Carl Hayden

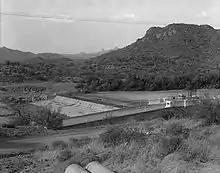
Ashurst-Hayden diversion dam, part of the San Carlos Irrigation Project.

Beginning with an appropriation during his first term for the United States Army Corps of Engineers to perform a study accessing the feasibility of building a flood control dam, Hayden sought to bring a reclamation project to the Gila River. Following a favorable feasibility report on the project, Hayden introduced legislation authorizing the San Carlos Project in 1914. Bill opponents claimed that Arizona had already received an overly large share of federal reclamation funds and the legislation was defeated.